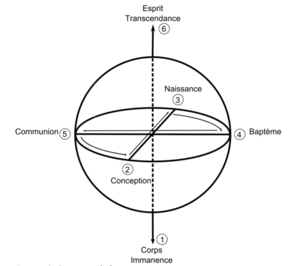
Schéma de la structure de la perception selon Raymon Abellio dans La structure absolue.
L'Astrologie Structurale est un courant contemporain de l'astrologie qui s'est préoccupé des problèmes d'interprétation et en a fait sa spécificité : comment éviter au maximum les projections de l'astrologue, comment trouver des garde-fous, comment respecter une intégrité et une verticalité de l'interprétation qui ne piège pas la personne dans une image figée d'elle-même, comment générer un espace transitionnel qui permette à la personne qui écoute l'astrologue de se sentir libre et responsable.